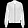
Label: Coat